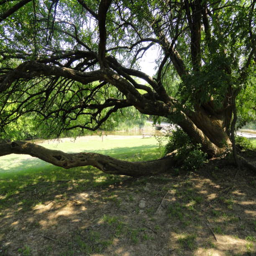
shade of the tree by the stream